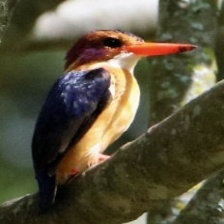
Species: PYGMY KINGFISHER
Scientific name: ISPIDINA PICTA